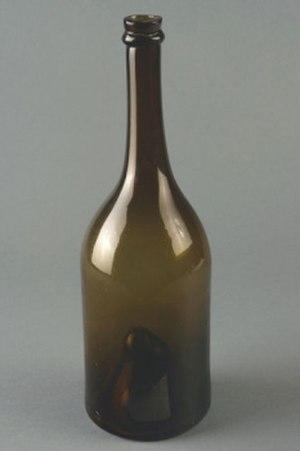
Le “bô” est une bouteille soufflée à la bouche. On l’identifie à son fond coupant. Contenance d'environ 70 cl. Il est réservé à la conservation de l’eau de cerise, et plus précisément au kirsch de Fougerolles (Haute-Saône). Produit de 1780 au milieu du XXème Siècle. Production relancé suite à l'obtention de l'AOC Kirsch de Fougerolles. en 2010.
Le kirsch de Fougerolles est une appellation d'origine contrôlée de kirsch, une eau-de-vie produite dans la région de Fougerolles, à 30 kilomètres au nord de Vesoul, dans la Haute-Saône. Il est obtenu par une distillation en une passe de jus fermenté de cerises. La culture et la fabrication du Kirsch de Fougerolles a été inscrit à l'inventaire du patrimoine culturel immatériel en France depuis 2018.